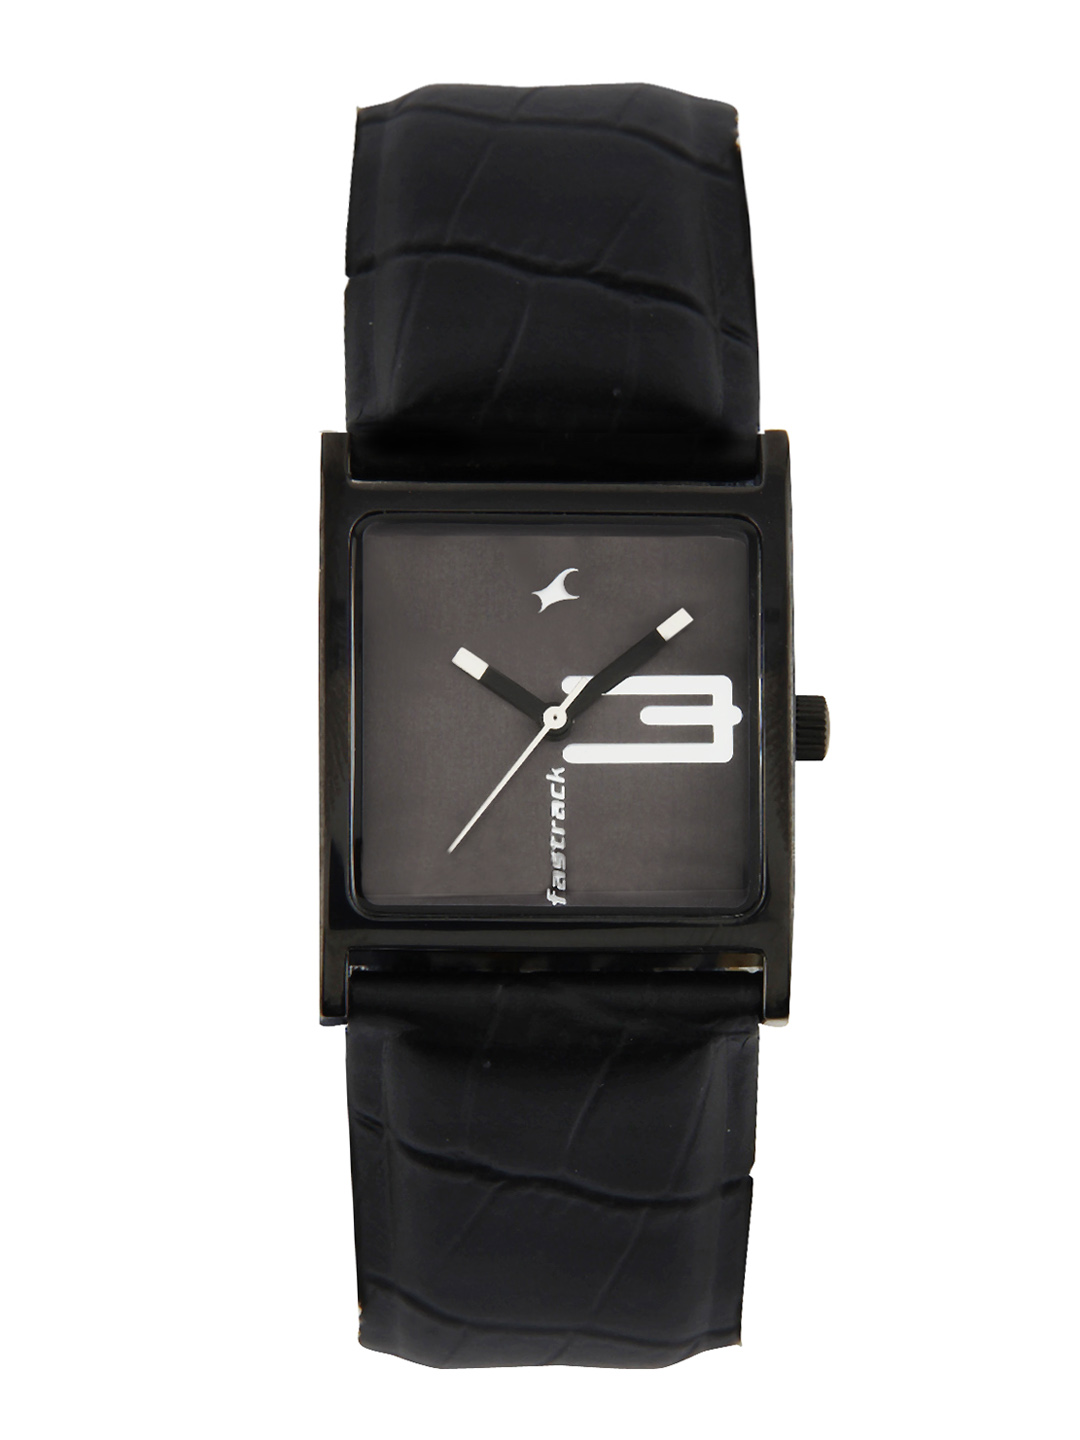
Fastrack Women Black Dial Watch NA9735NL02
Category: Accessories / Watches / Watches
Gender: Women
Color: Black
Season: Winter 2016
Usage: Casual